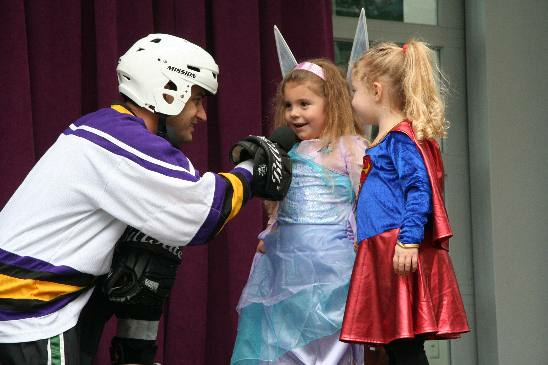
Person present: Yes